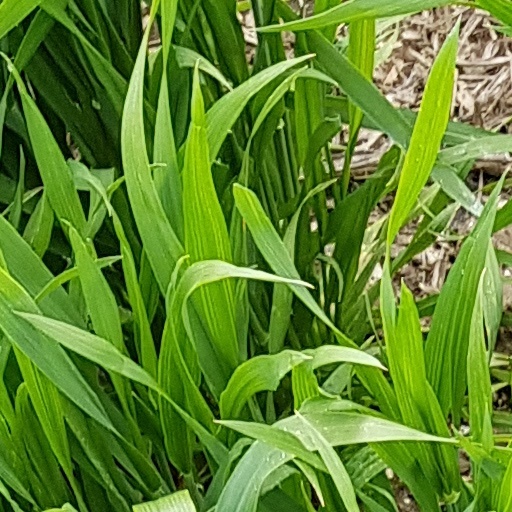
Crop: wheat